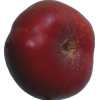
Label: nectarine_flat